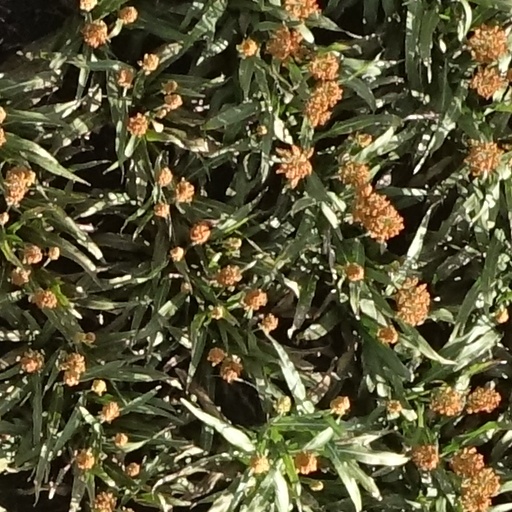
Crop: sorghum